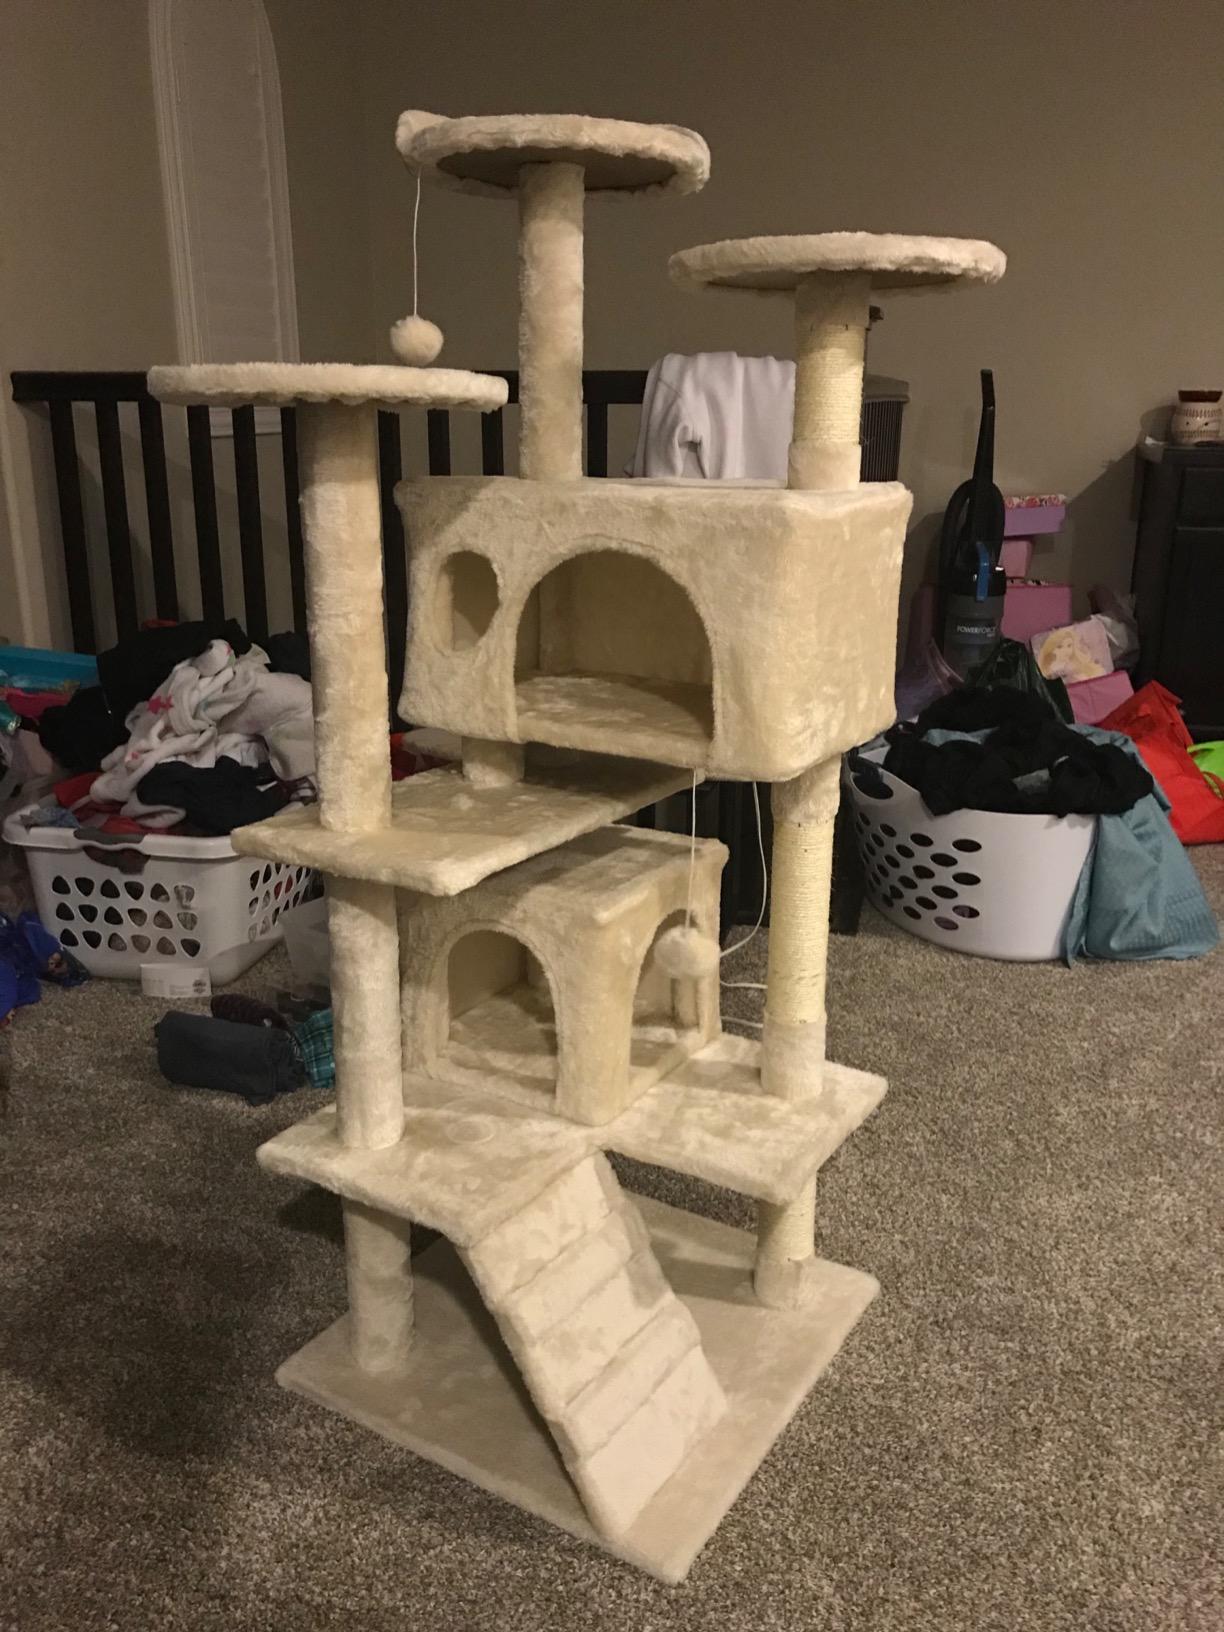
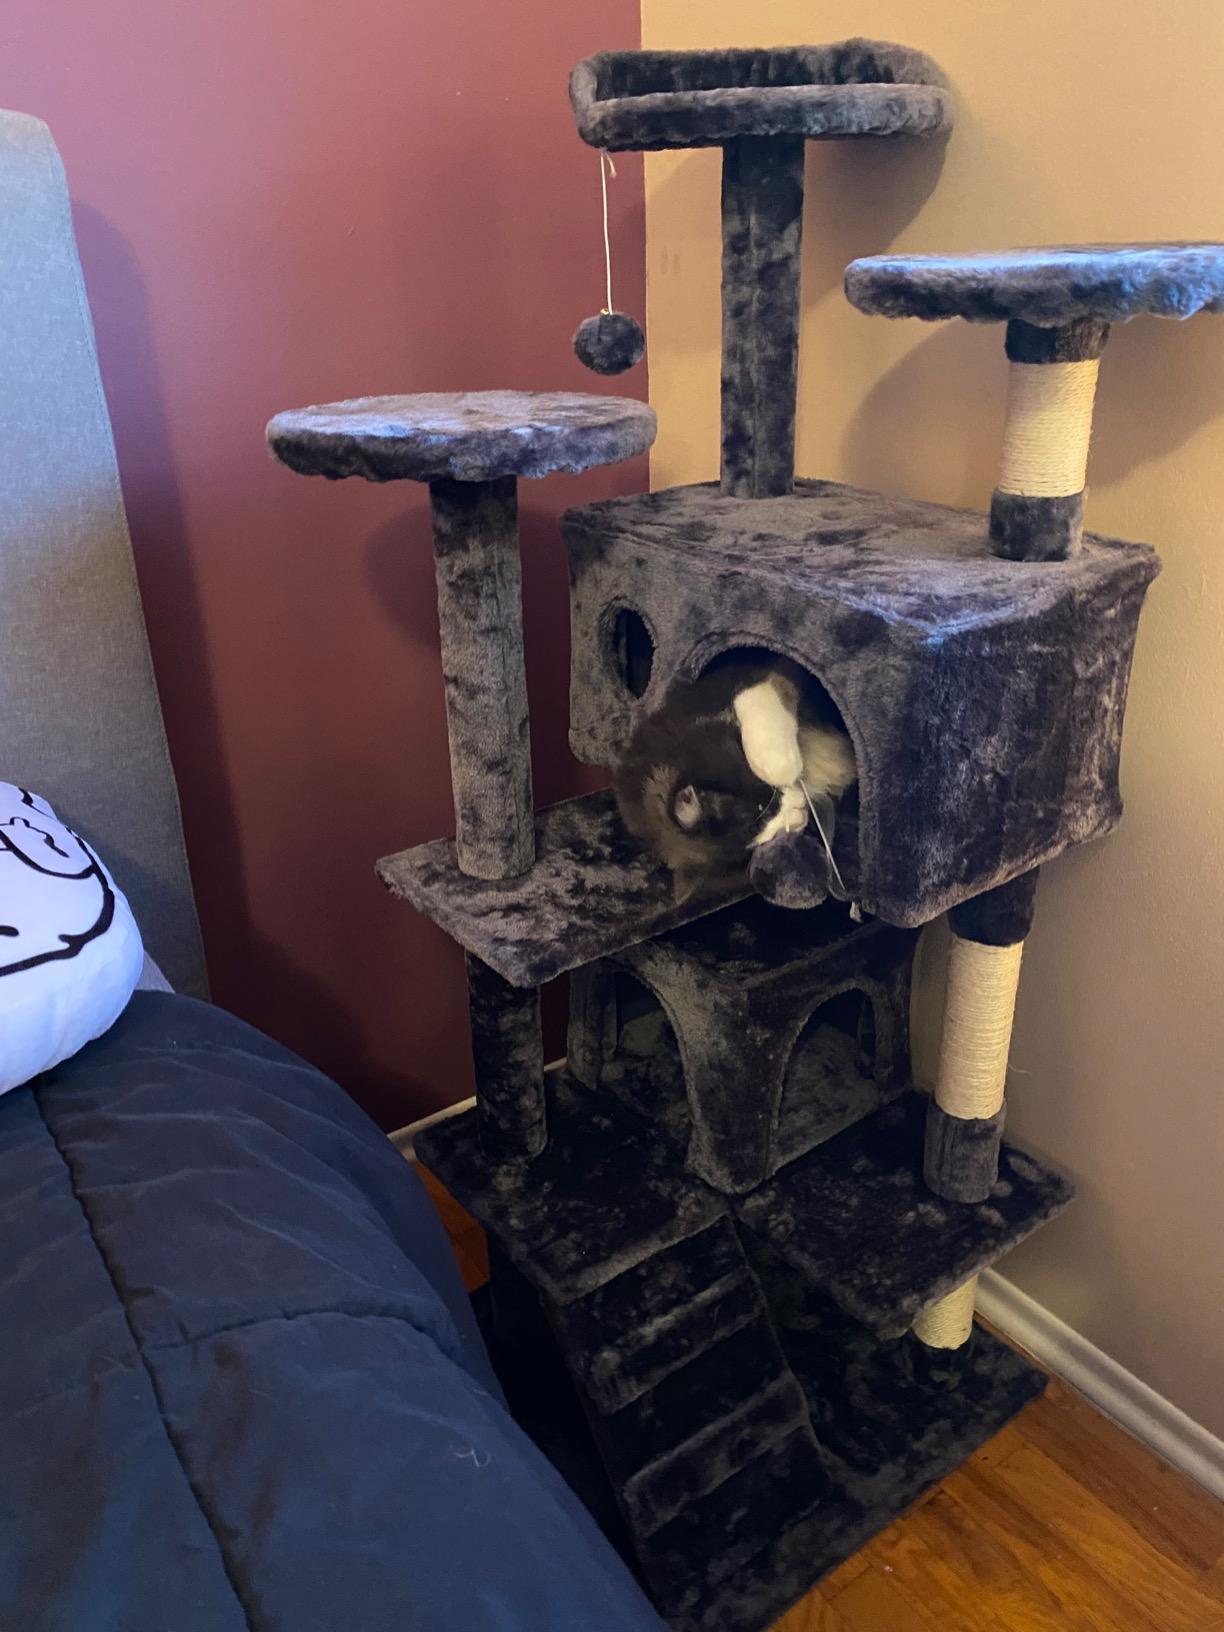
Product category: items_cat tree
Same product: no